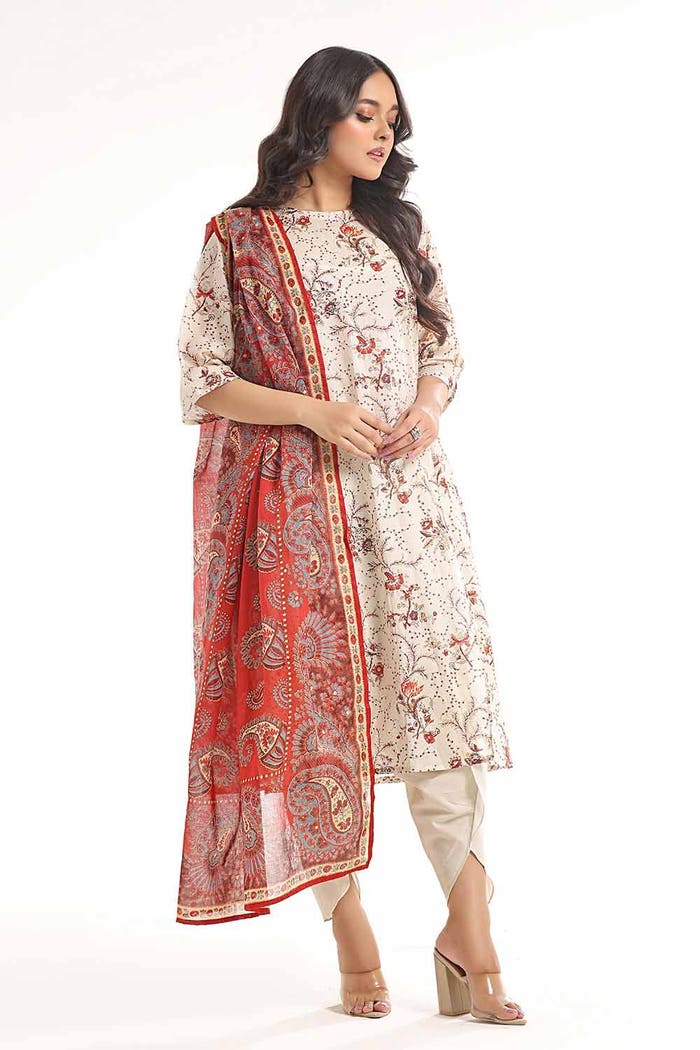
ivory red paisley print chiff